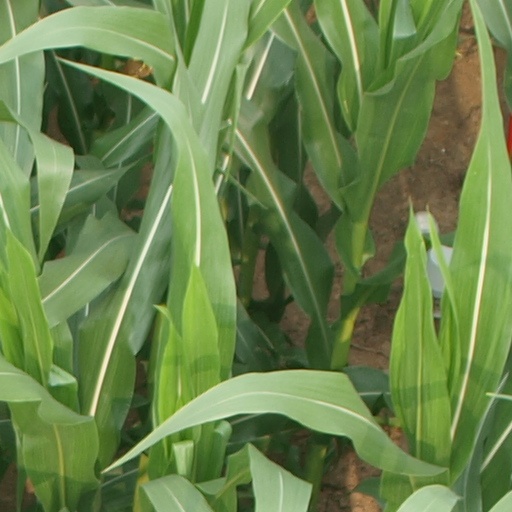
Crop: maize; corn